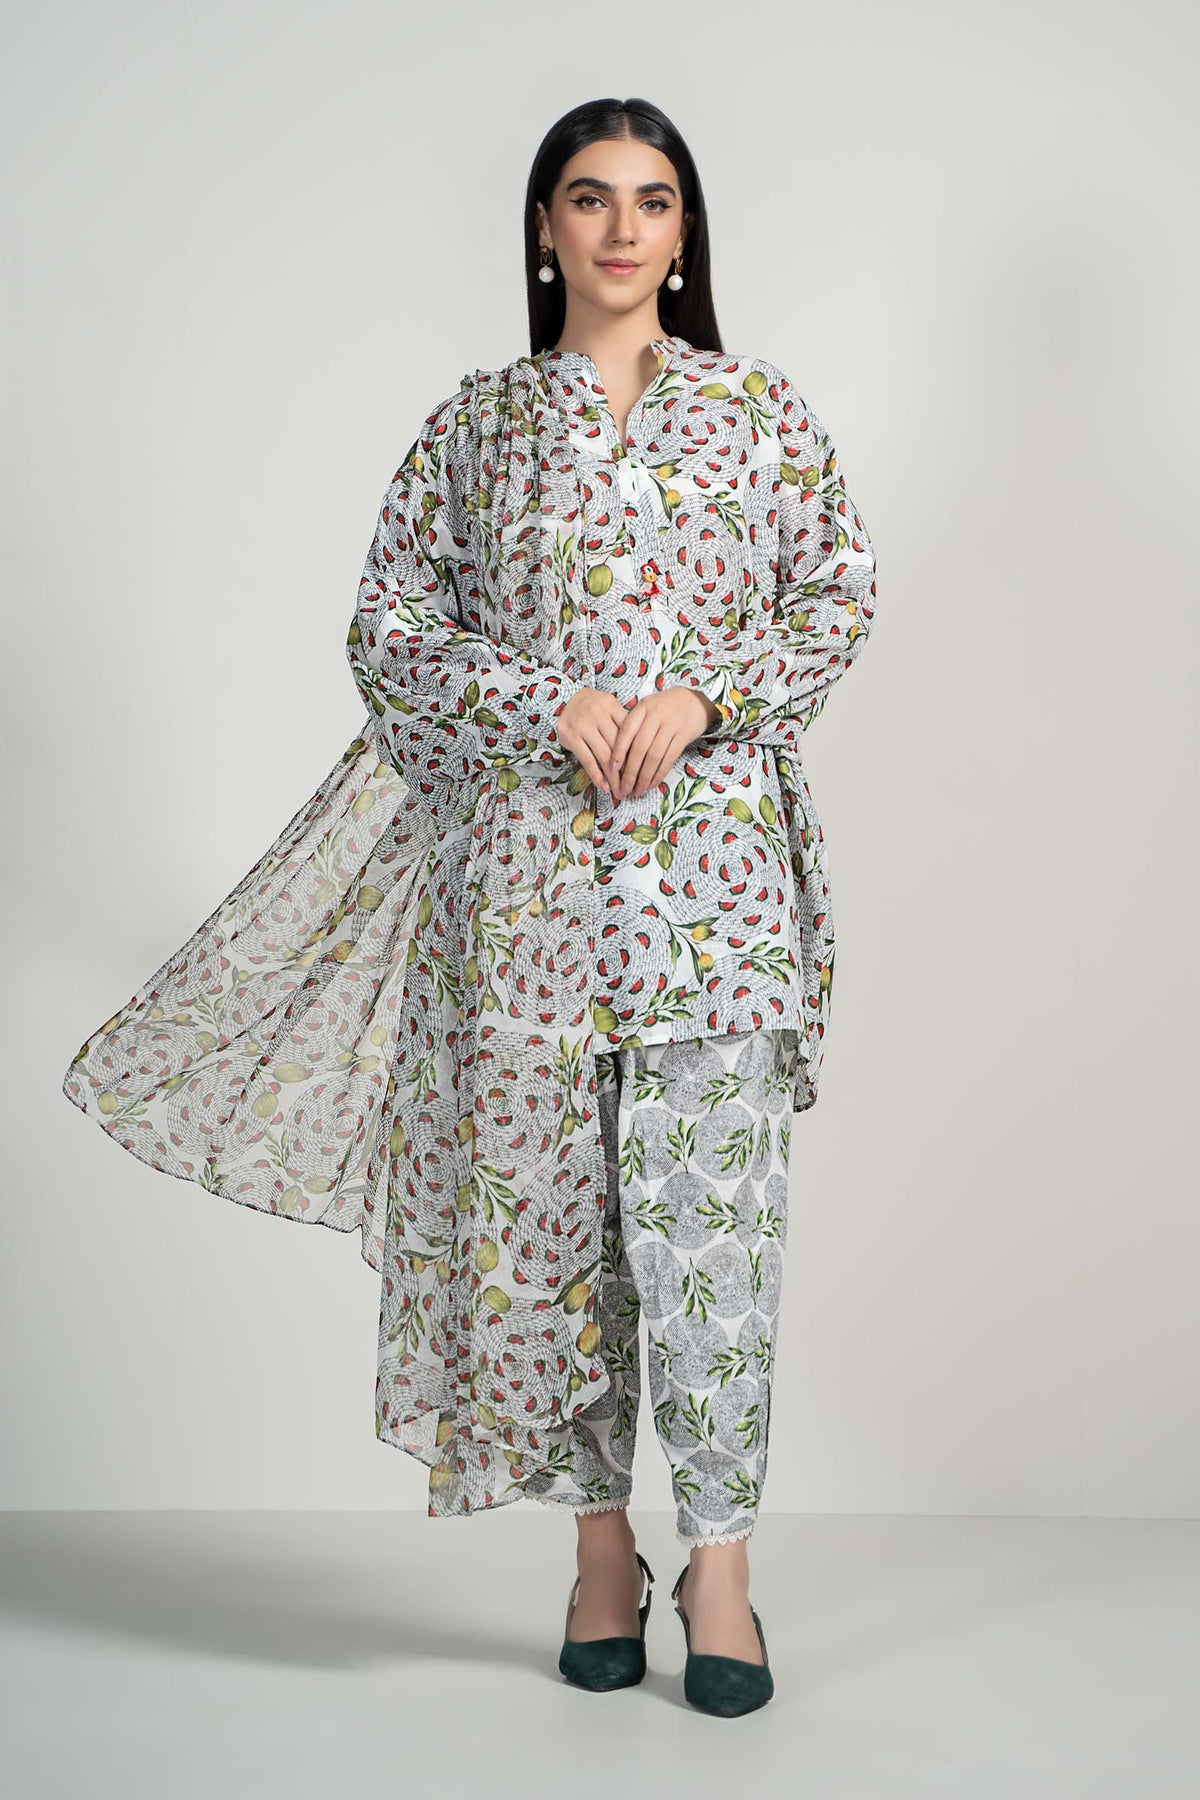
white multi print cotton tunic